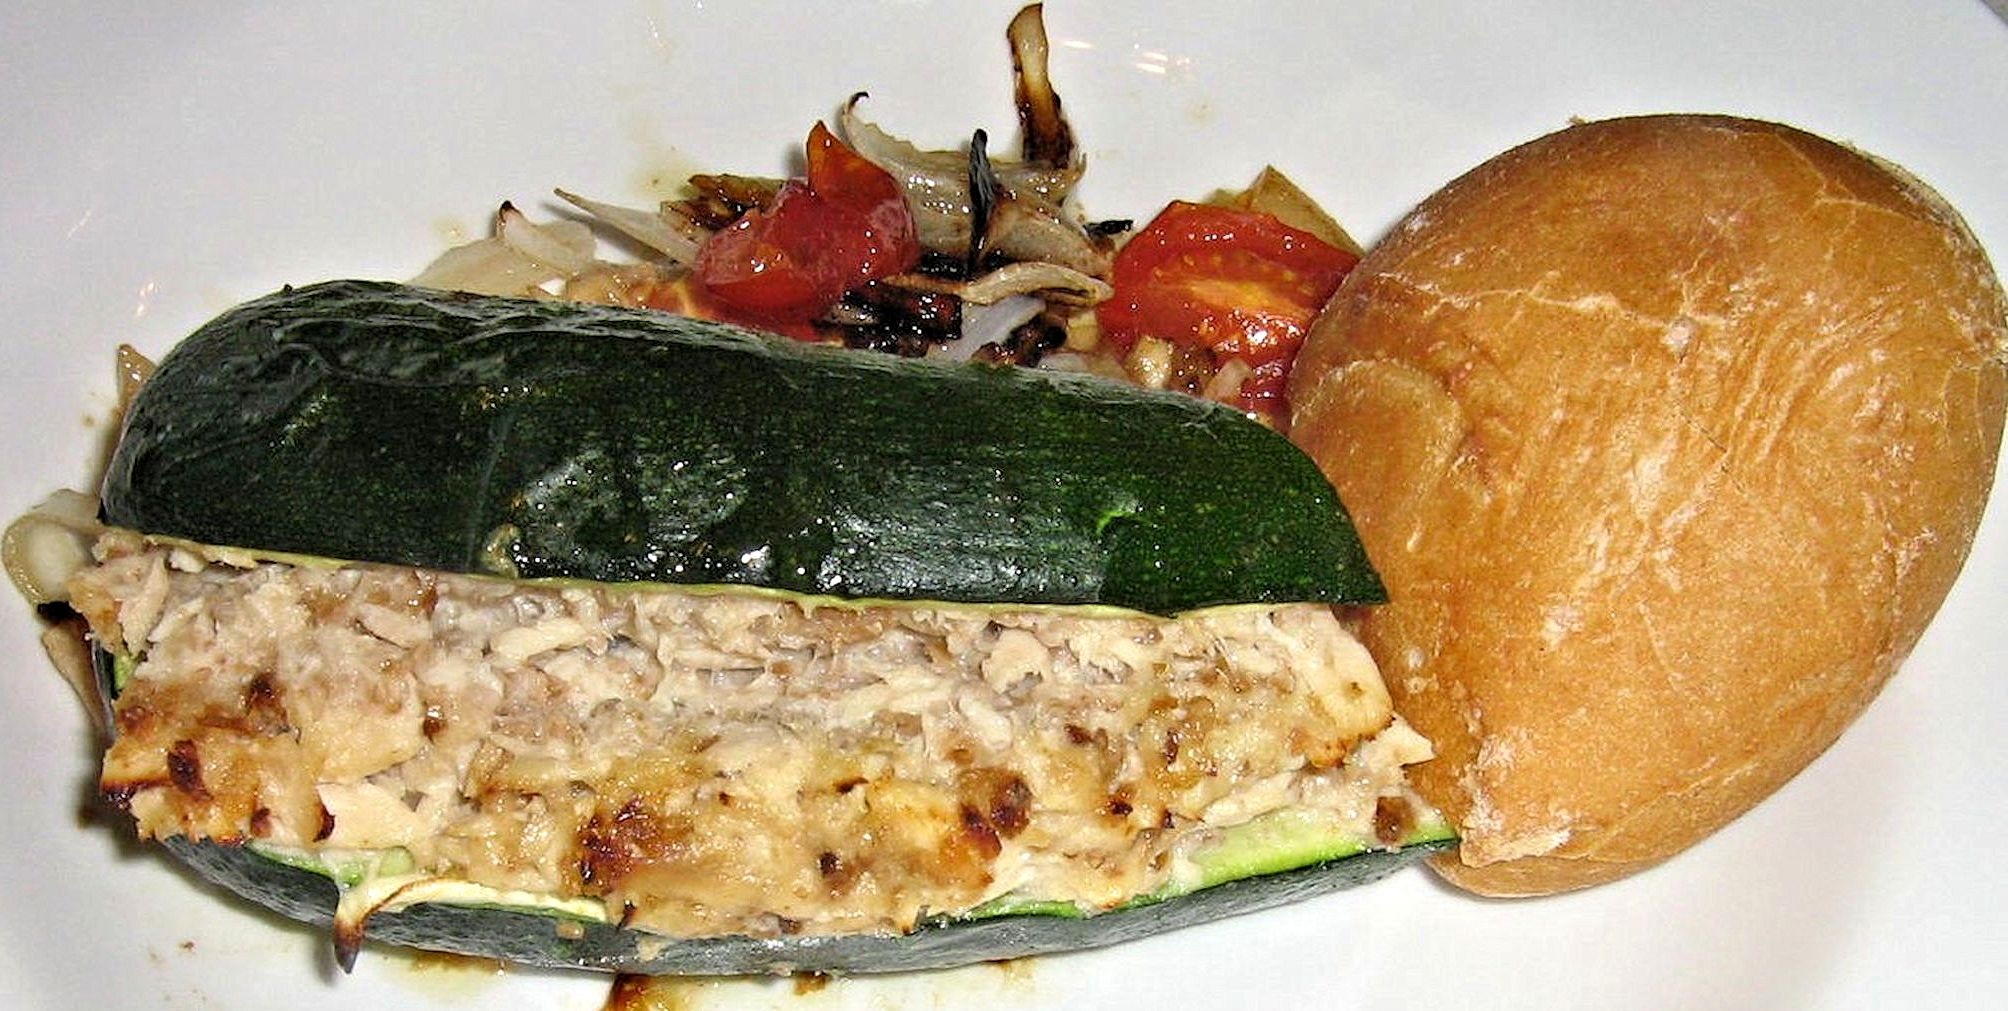
dish, meal, food, produce, vegetable, fish, meat, cuisine, vegetarian food, white bread, tuna stuffed zucchini, tomatoes onions